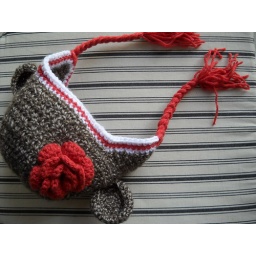
girl sock monkey hat in size 12-18 mos. Coral blossom and braids.